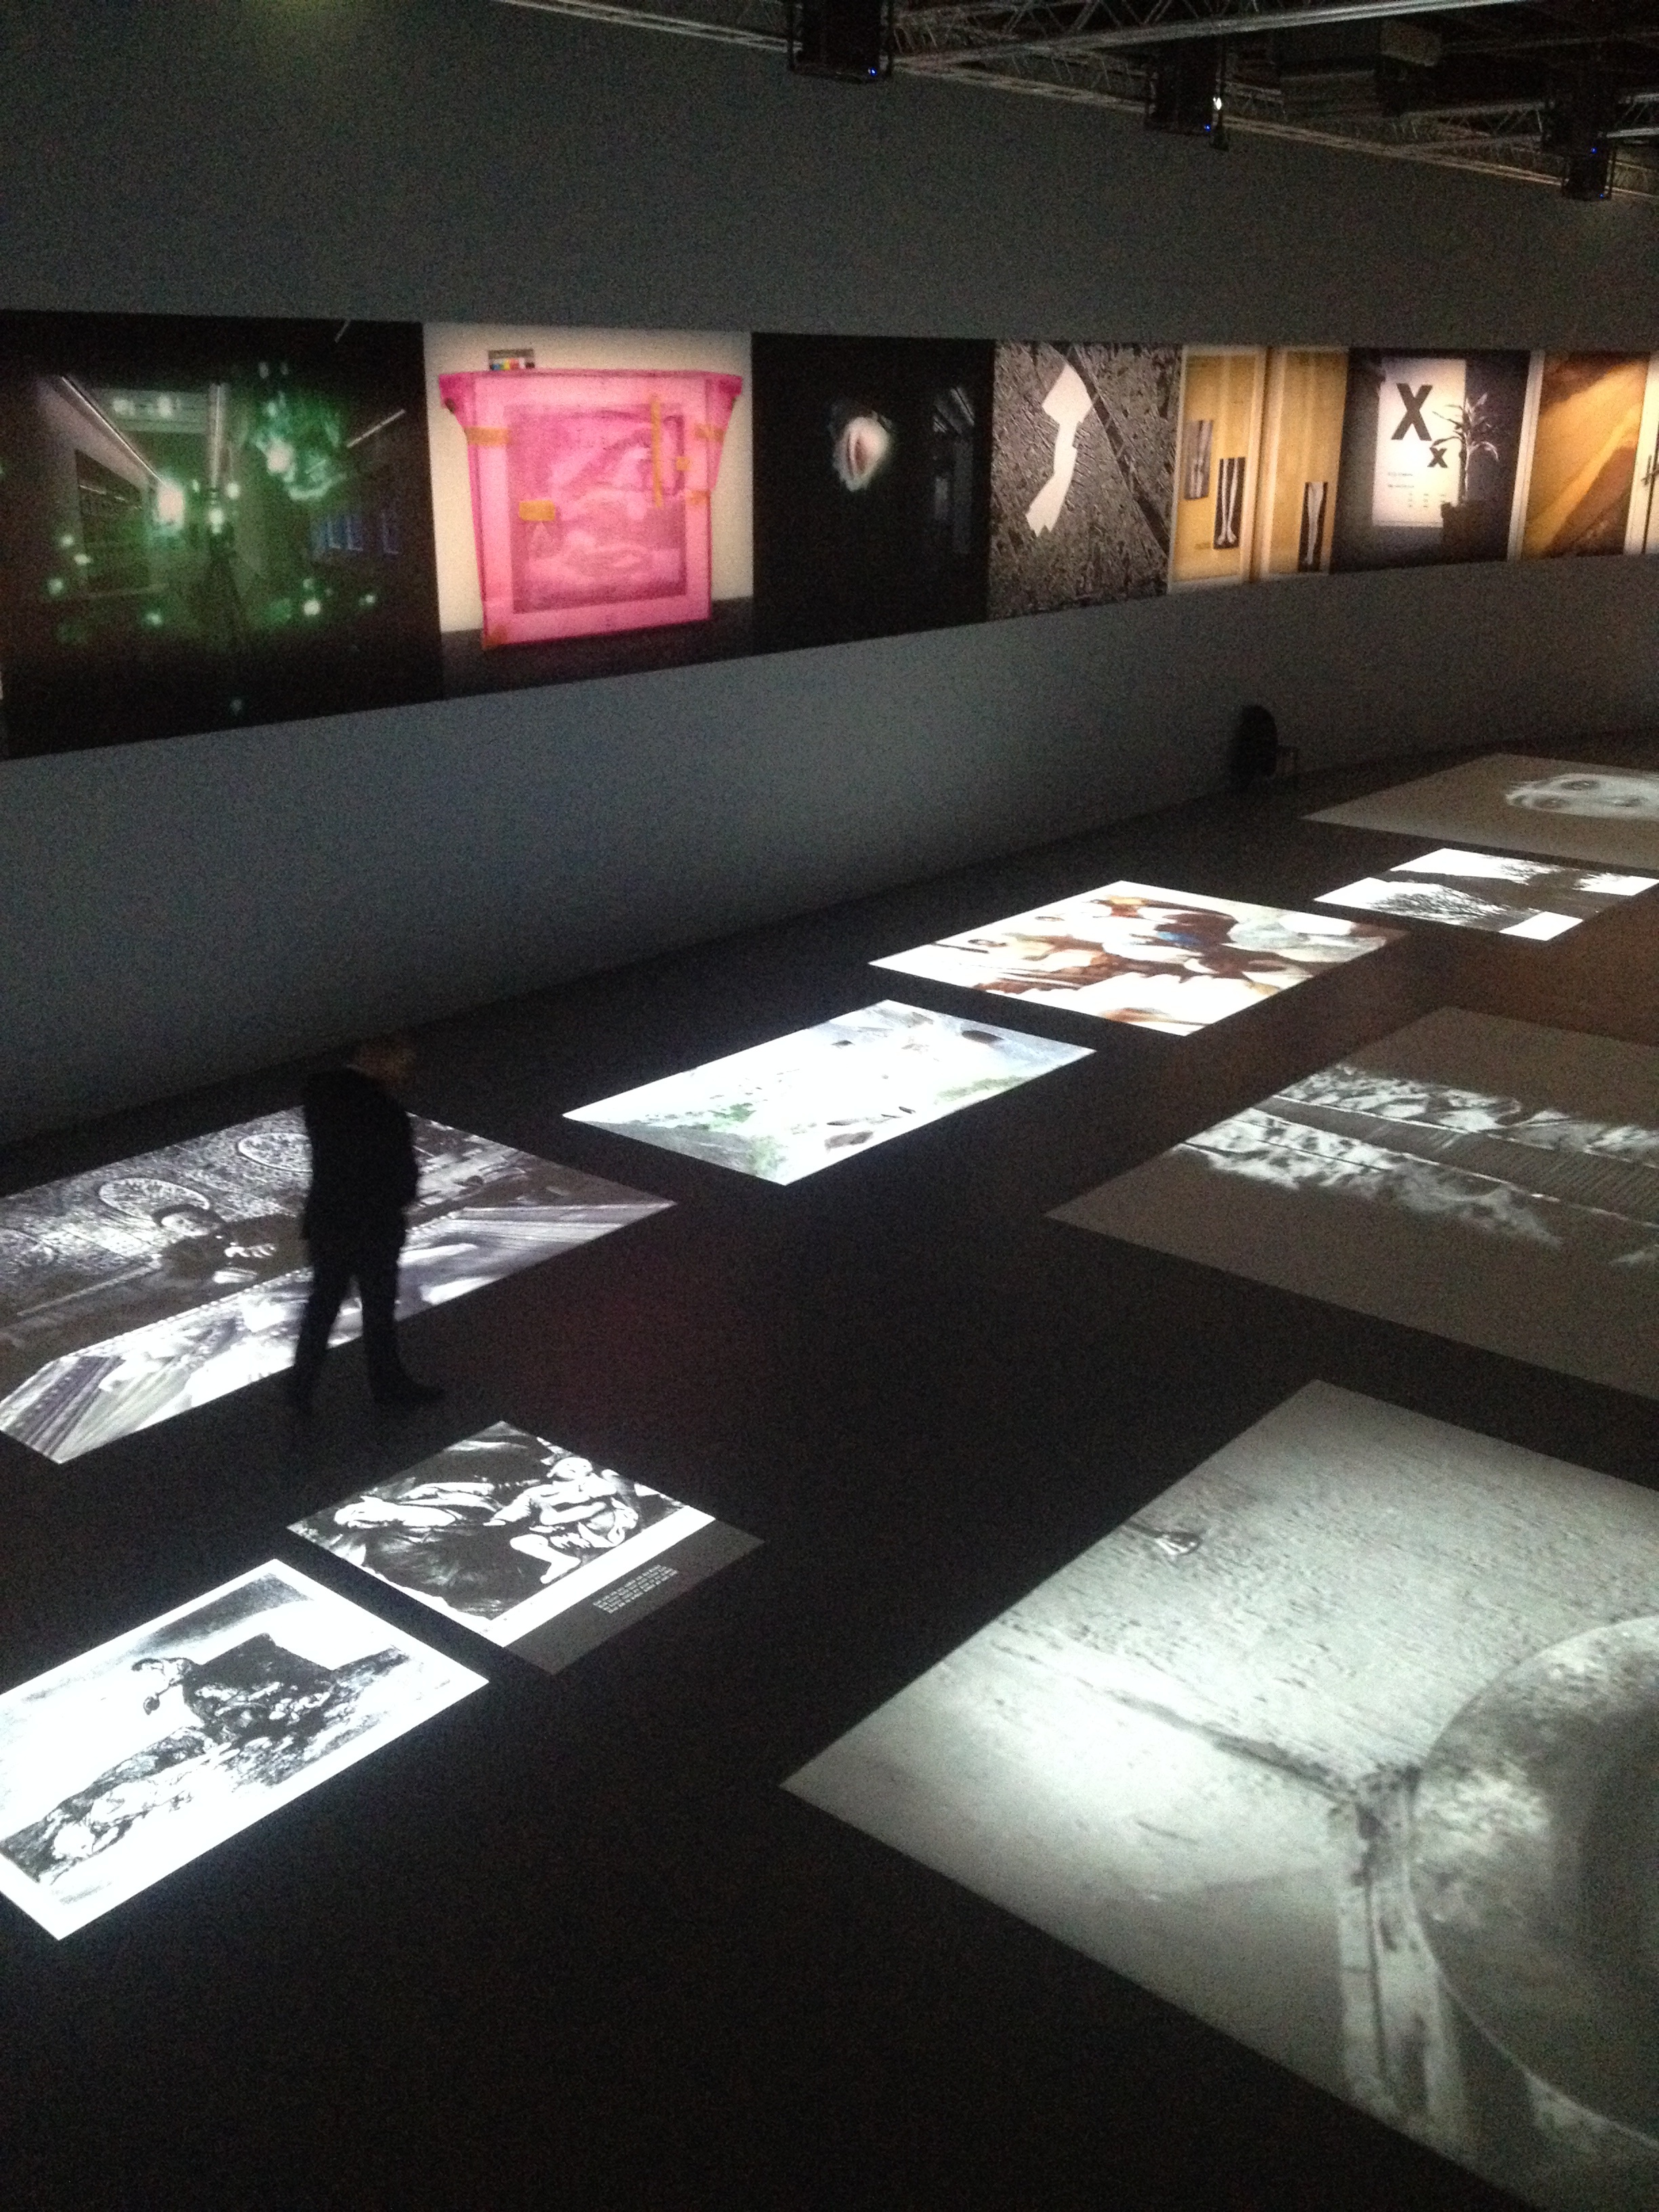
table, floor, living room, furniture, room, interior design, design, shape, screenshot, flooring, display device